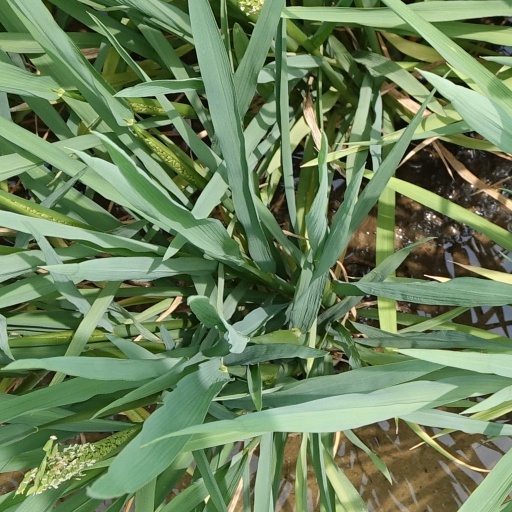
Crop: rice